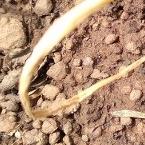
Crop: Onion
Condition: fusarium-d